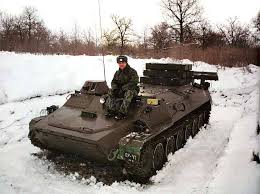
Label: MT_LB